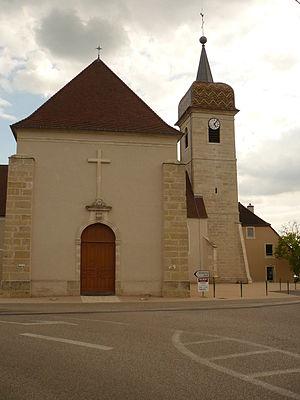
Photographie de l'église de Parcey dans le Jura (France).
Parcey est une commune française située dans le département du Jura en région Bourgogne-Franche-Comté.
Cet article recense les monuments historiques du département du Jura, en France.
Cet article recense les monuments historiques français classés en 1938.